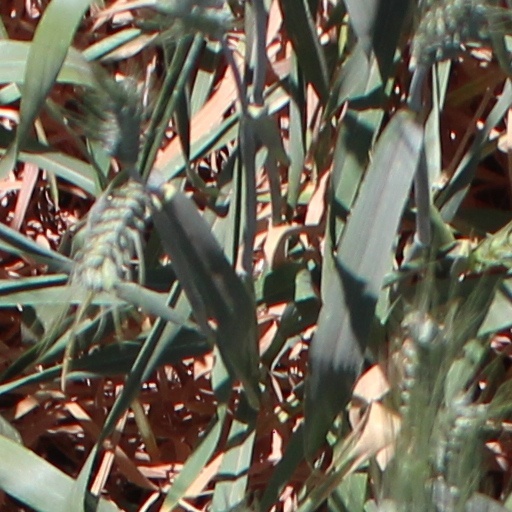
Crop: wheat